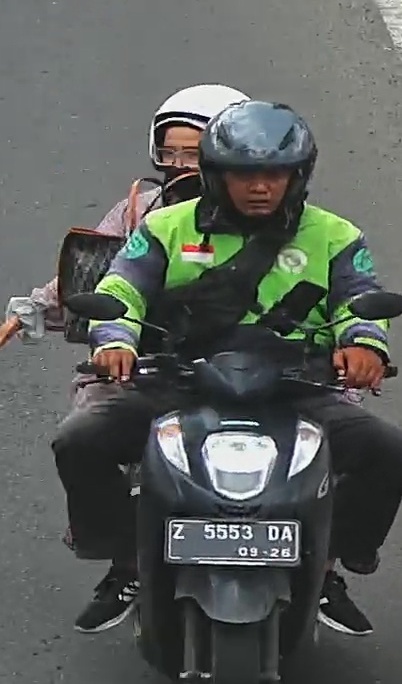
person-with-helmet: 2
person-without-helmet: 0